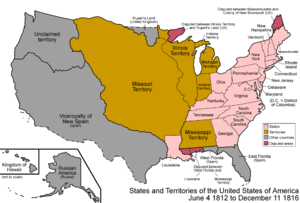
France : Napoléon fait transférer le pape de Savone à Fontainebleau pour vaincre sa résistance sur l’adoption des décisions du concile de Paris.
Cet article retrace la chronologie de l'évolution territoriale des États-Unis. Il liste les modifications géographiques intérieures et extérieures de ce pays.
Le territoire du Missouri fut un territoire organisé des États-Unis qui a précédé, entre autres, la création de l'État du Missouri.
Cette page concerne des événements d'actualité qui se sont produits durant l'année 1812 du calendrier grégorien aux États-Unis.